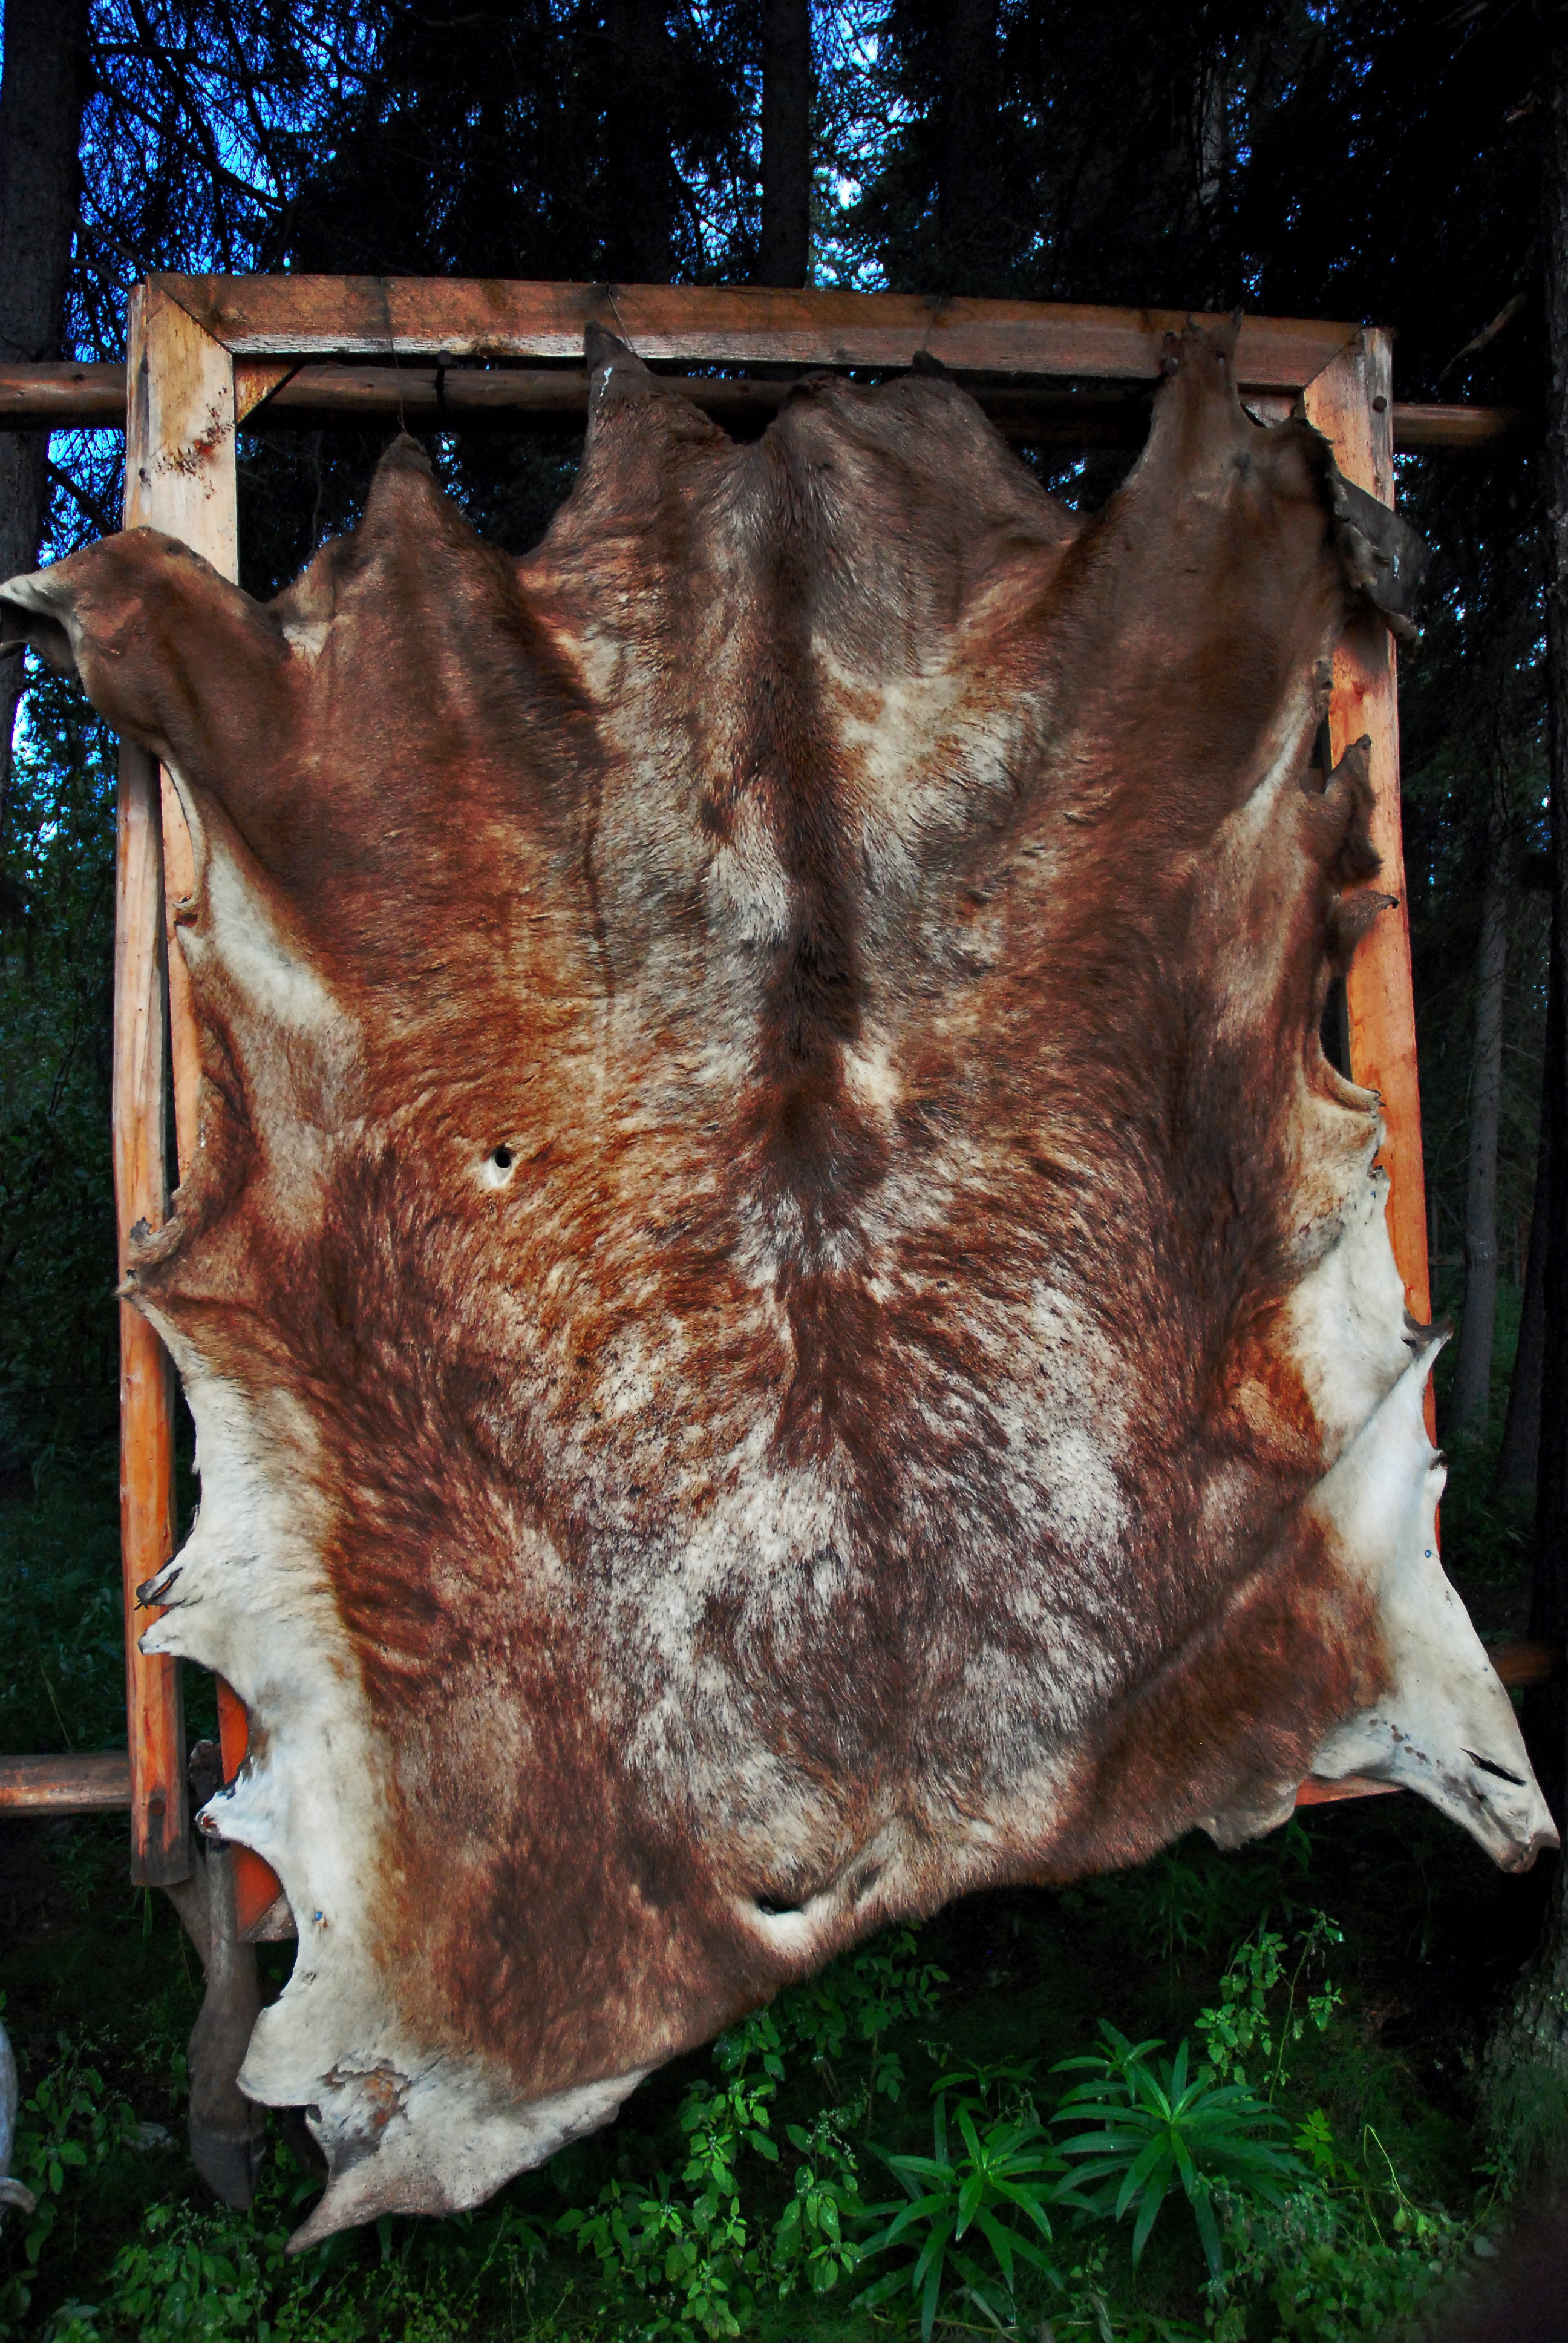
tree, nature, wood, animal, coat, mammal, dead, sculpture, art, carving, cattle like mammal